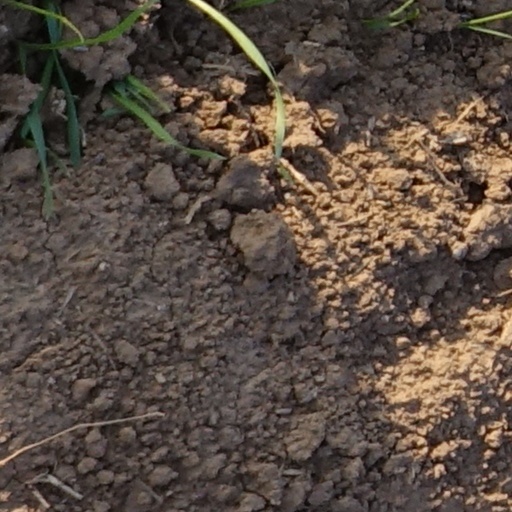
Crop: wheat